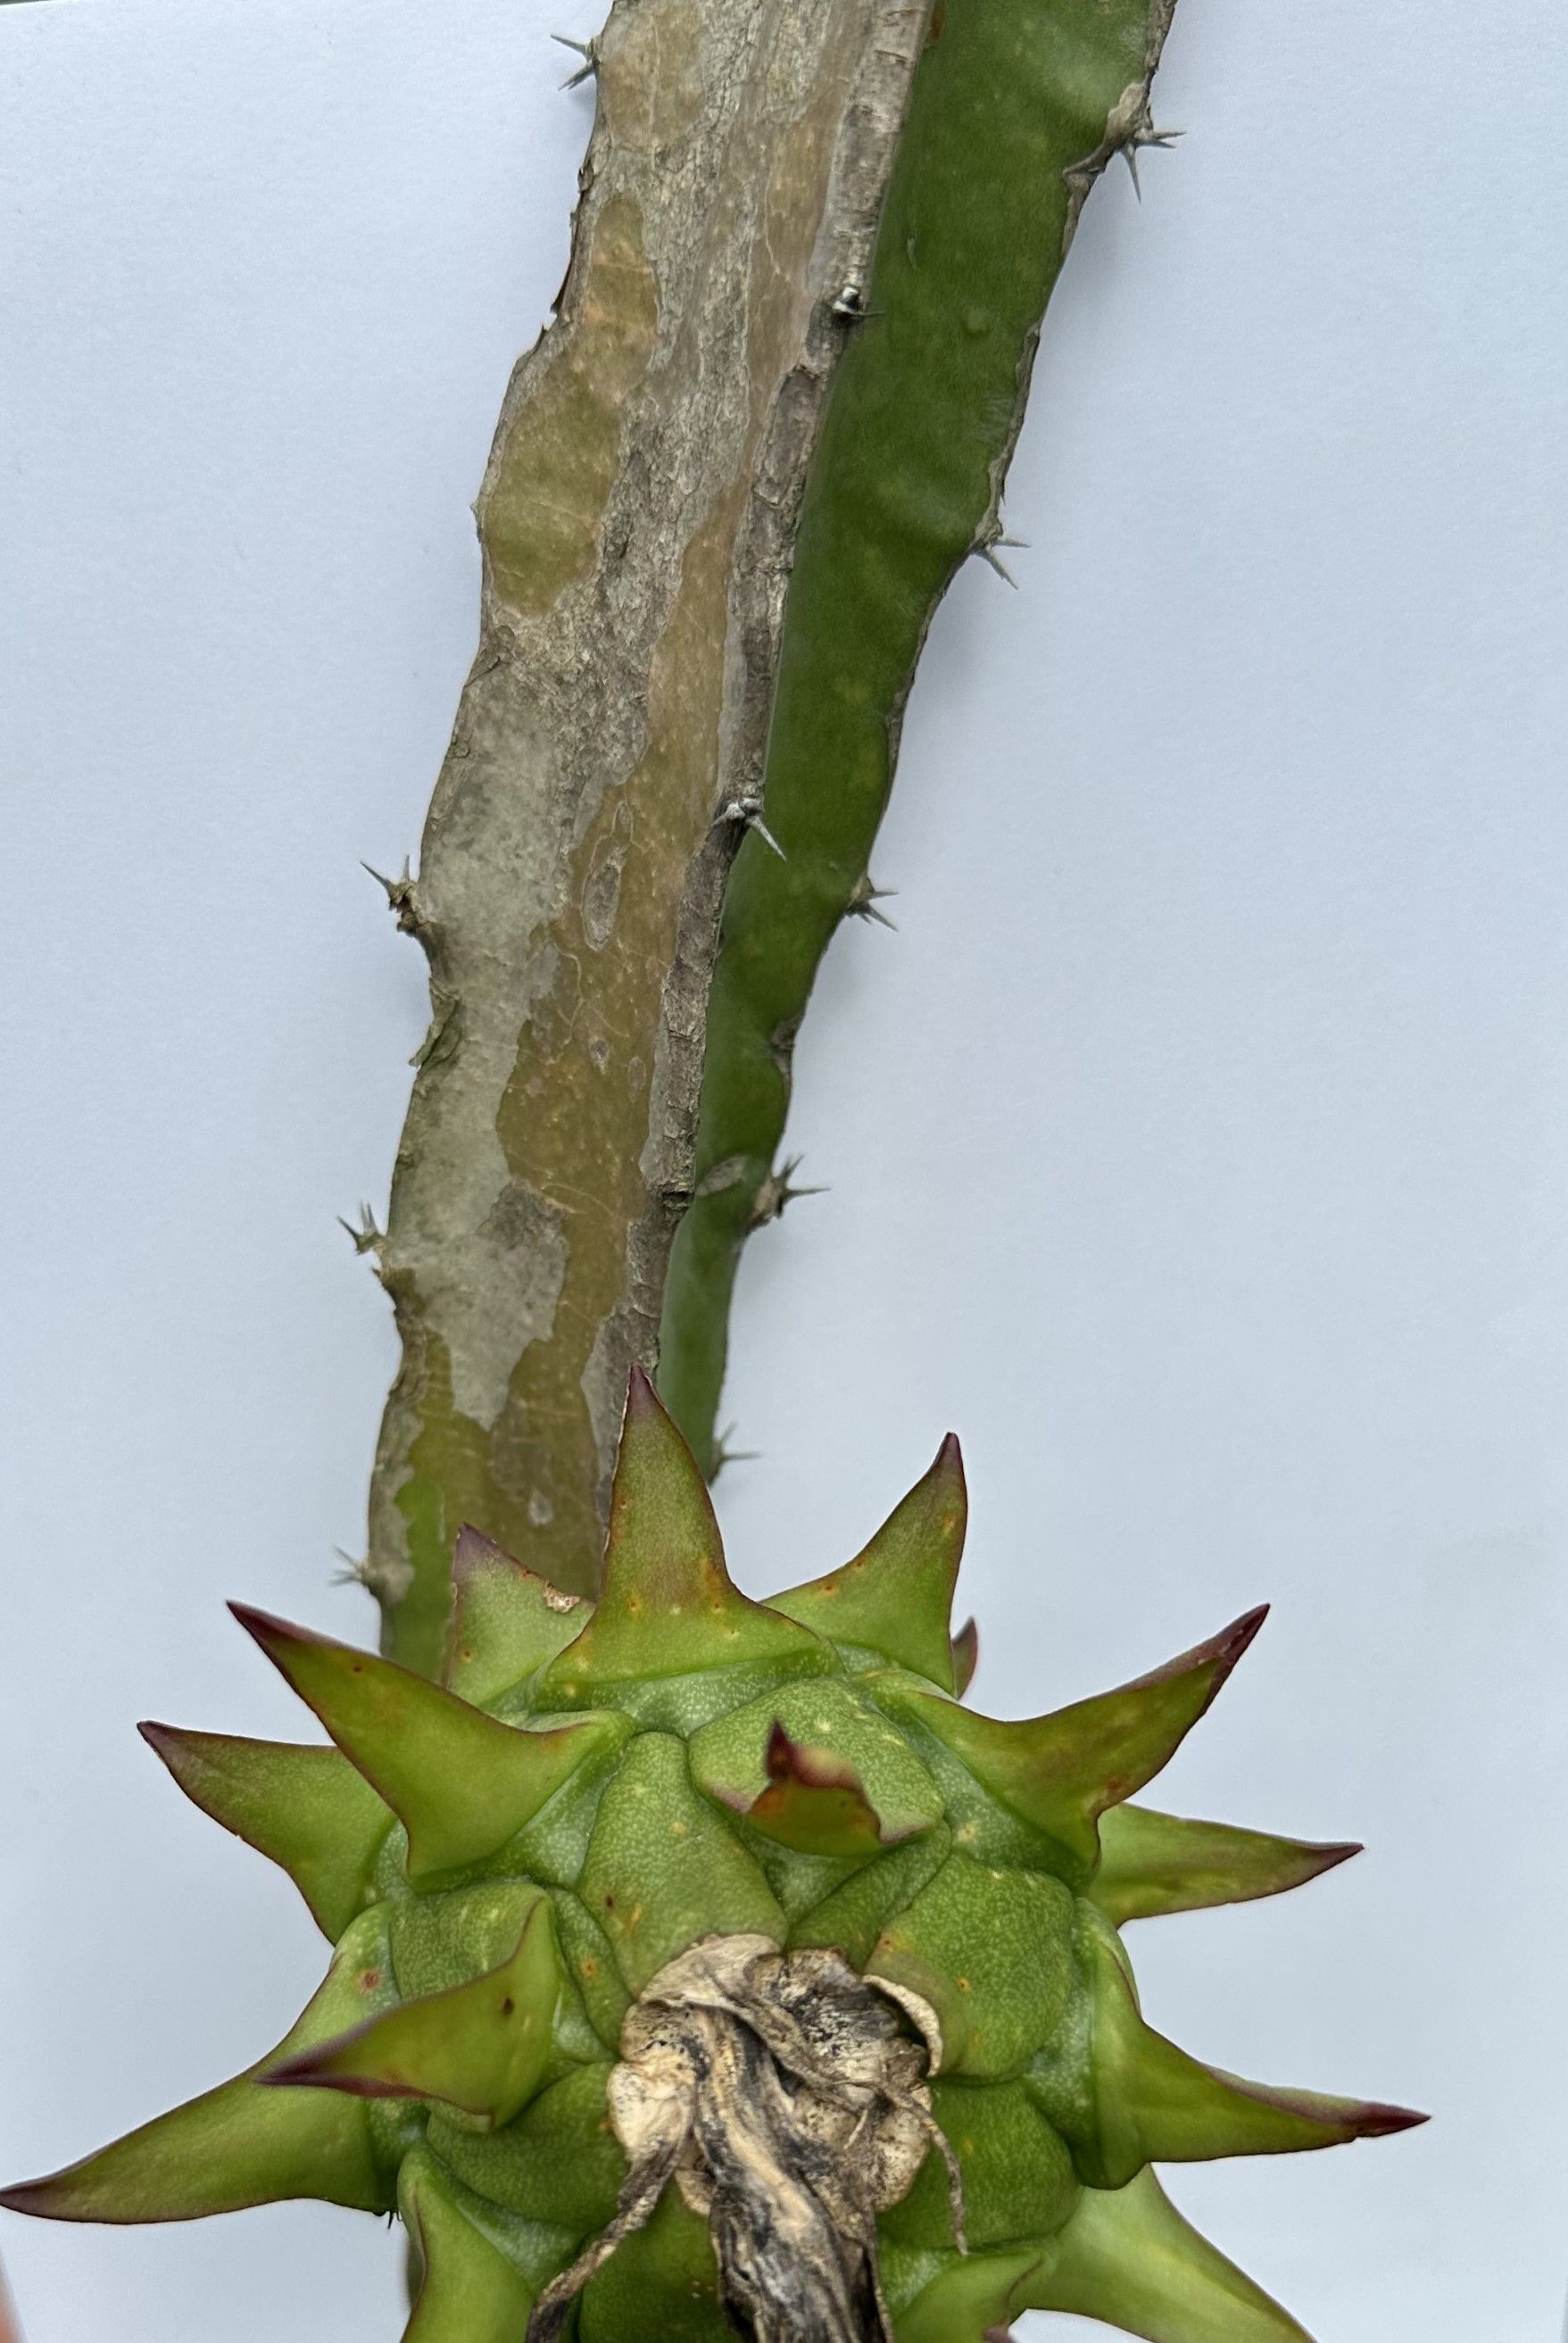
Label: Bad leaf